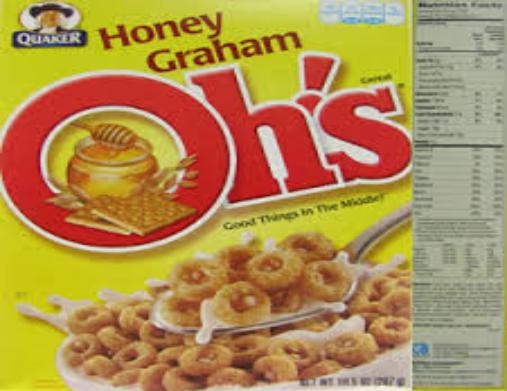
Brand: Honey Nut Corn Flakes
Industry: Food